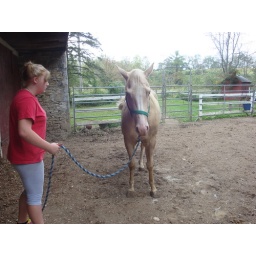
broker owned horse in QT scheduled to leave to go home Monday. After brushing.